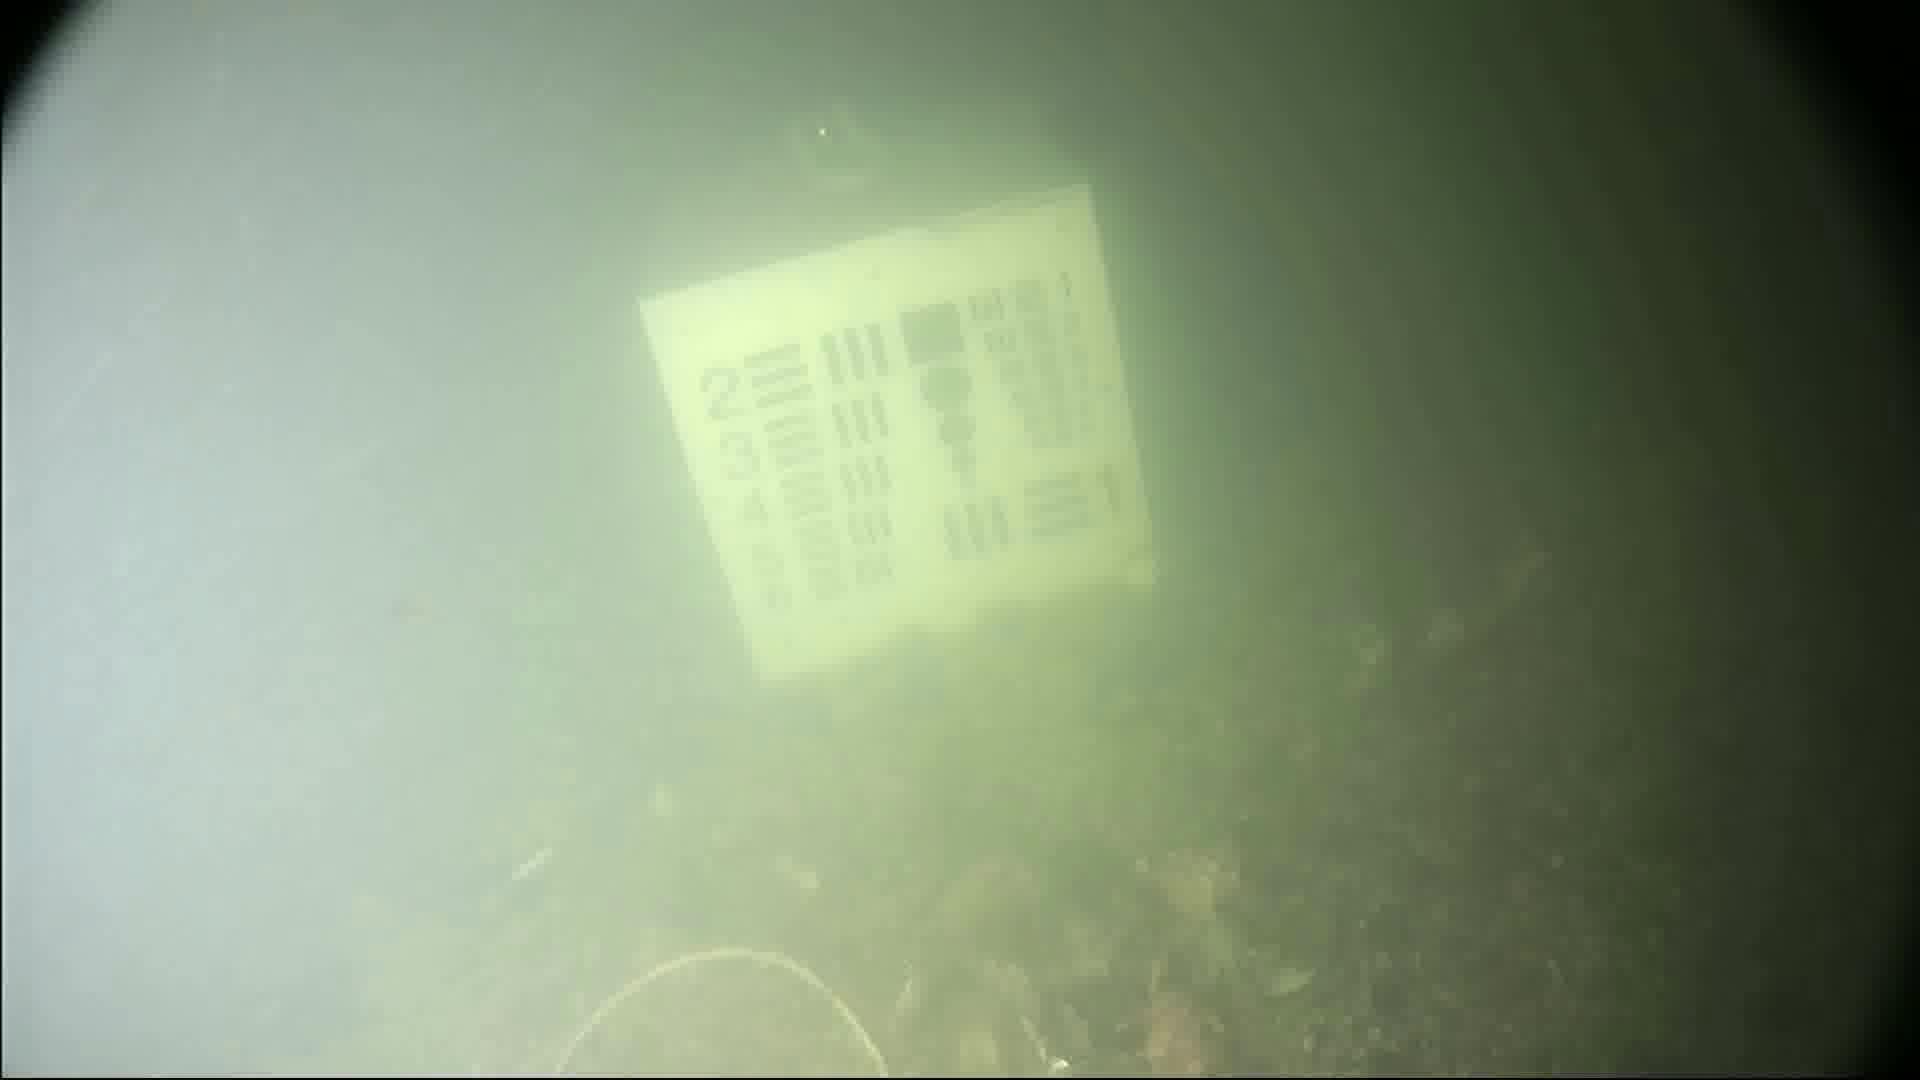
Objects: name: crab